Mexican Army

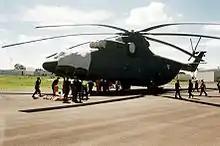
A Mexican Army Mi-26 heavy transport helicopter

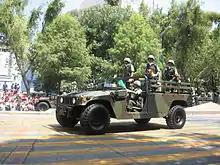
A Mexican army Humvee on 16 September 2007 parade

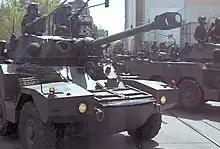
Mexican Army ERC 90 F1 Lynx during the Independence day Parade

Since the start of the 21st century, the Army has been steadily modernising to become competitive with the armies of other American countries and have also taken certain steps to decrease spending and dependency on foreign equipment in order to become more autonomous such as the domestic production of the FX-05 rifle designed in Mexico and the commitment to researching, designing and manufacturing domestic military systems such as military electronics and body armor.